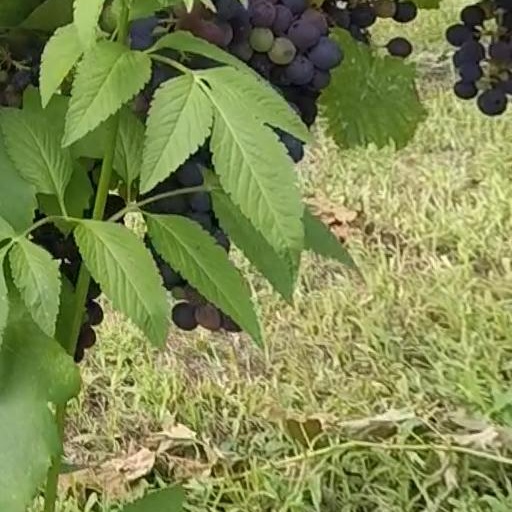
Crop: grape